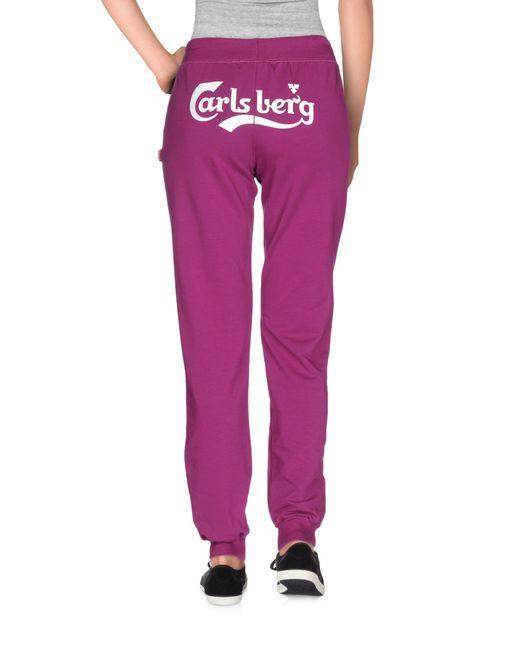
Fuschia-Jogginghose mit Carlsberg-Logo auf der Rückseite